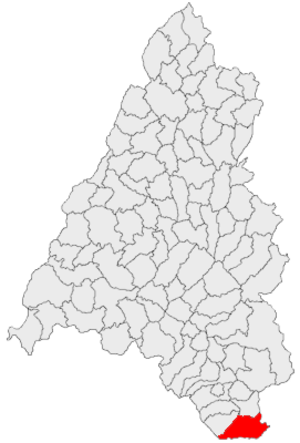
Criștioru de Jos est une commune roumaine du județ de Bihor, en Transylvanie, dans la région historique de la Crișana et dans la région de développement du Nord-Ouest.